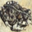
Label: frog